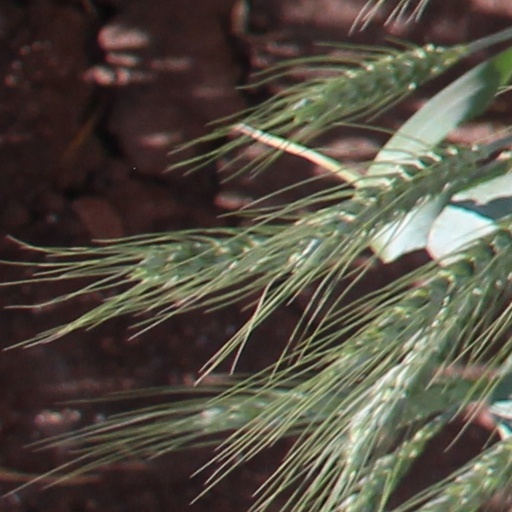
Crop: wheat